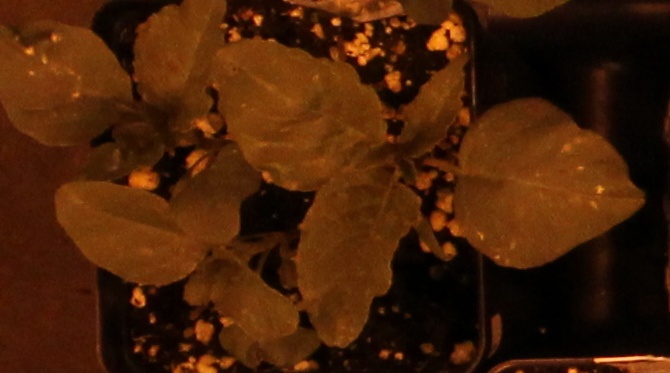
Label: Redroot Pigweed